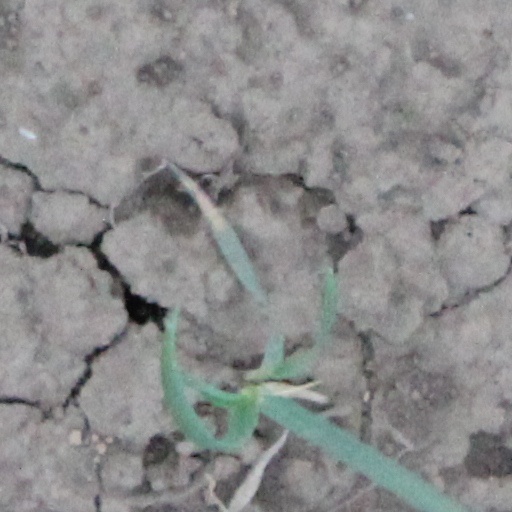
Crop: wheat